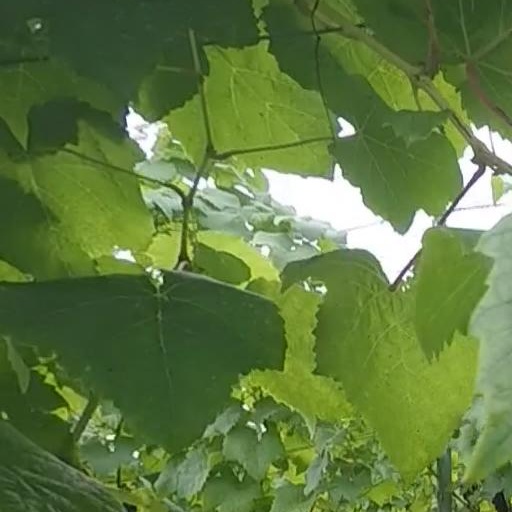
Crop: grape